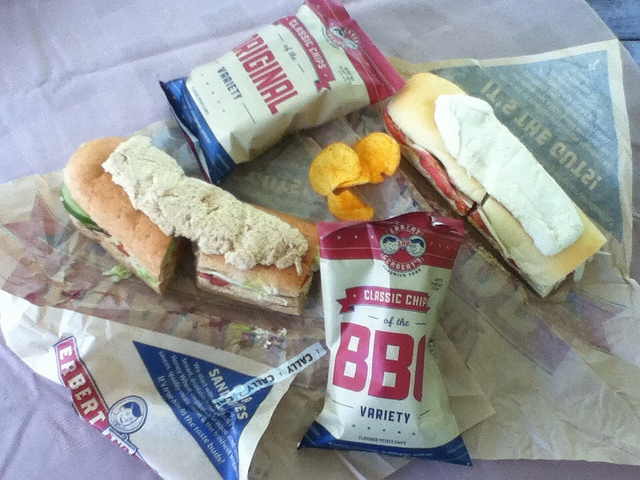
user: Given an image and a question. Answer the question in a short answer. Question: How much is the value of the food? Short Answer:
assistant: 5 dollars